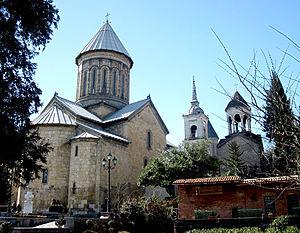
La cathédrale Sioni ou cathédrale de l'Assomption est une cathédrale orthodoxe de l'Église apostolique autocéphale de Géorgie qui se trouve rue Sioni, nommée en l'honneur de la Montagne de Sion, à Tbilissi. Située à l'emplacement d'une église construite entre 575 et 639, c'est un haut lieu de l'identité nationale géorgienne. Elle domine le fleuve Koura, dans le centre historique de la ville.